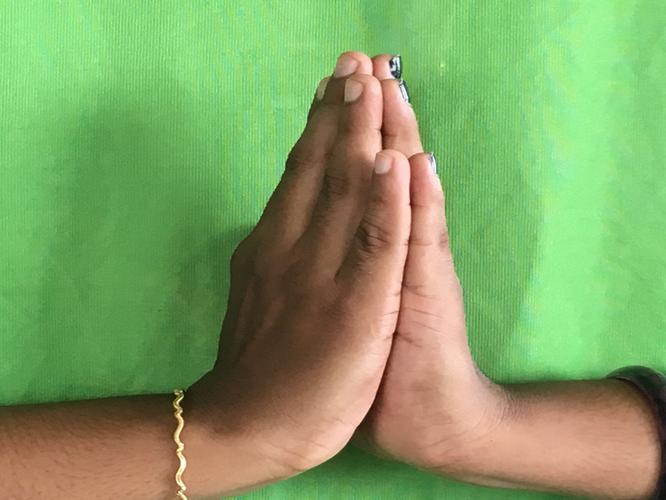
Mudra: Anjali
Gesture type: double_hand